Tim Roughgarden

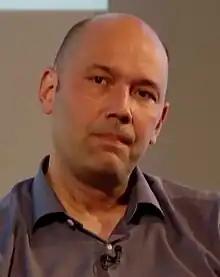
Roughgarden in 2022

Timothy Avelin Roughgarden (born July 20, 1975) is an American computer scientist and a professor of Computer Science at Columbia University. Roughgarden's work deals primarily with game theoretic questions in computer science.